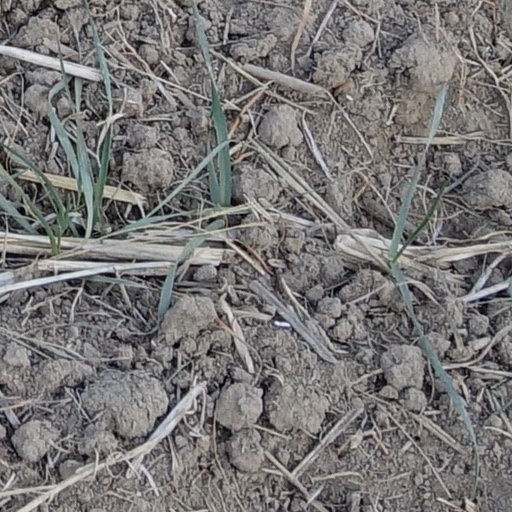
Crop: wheat